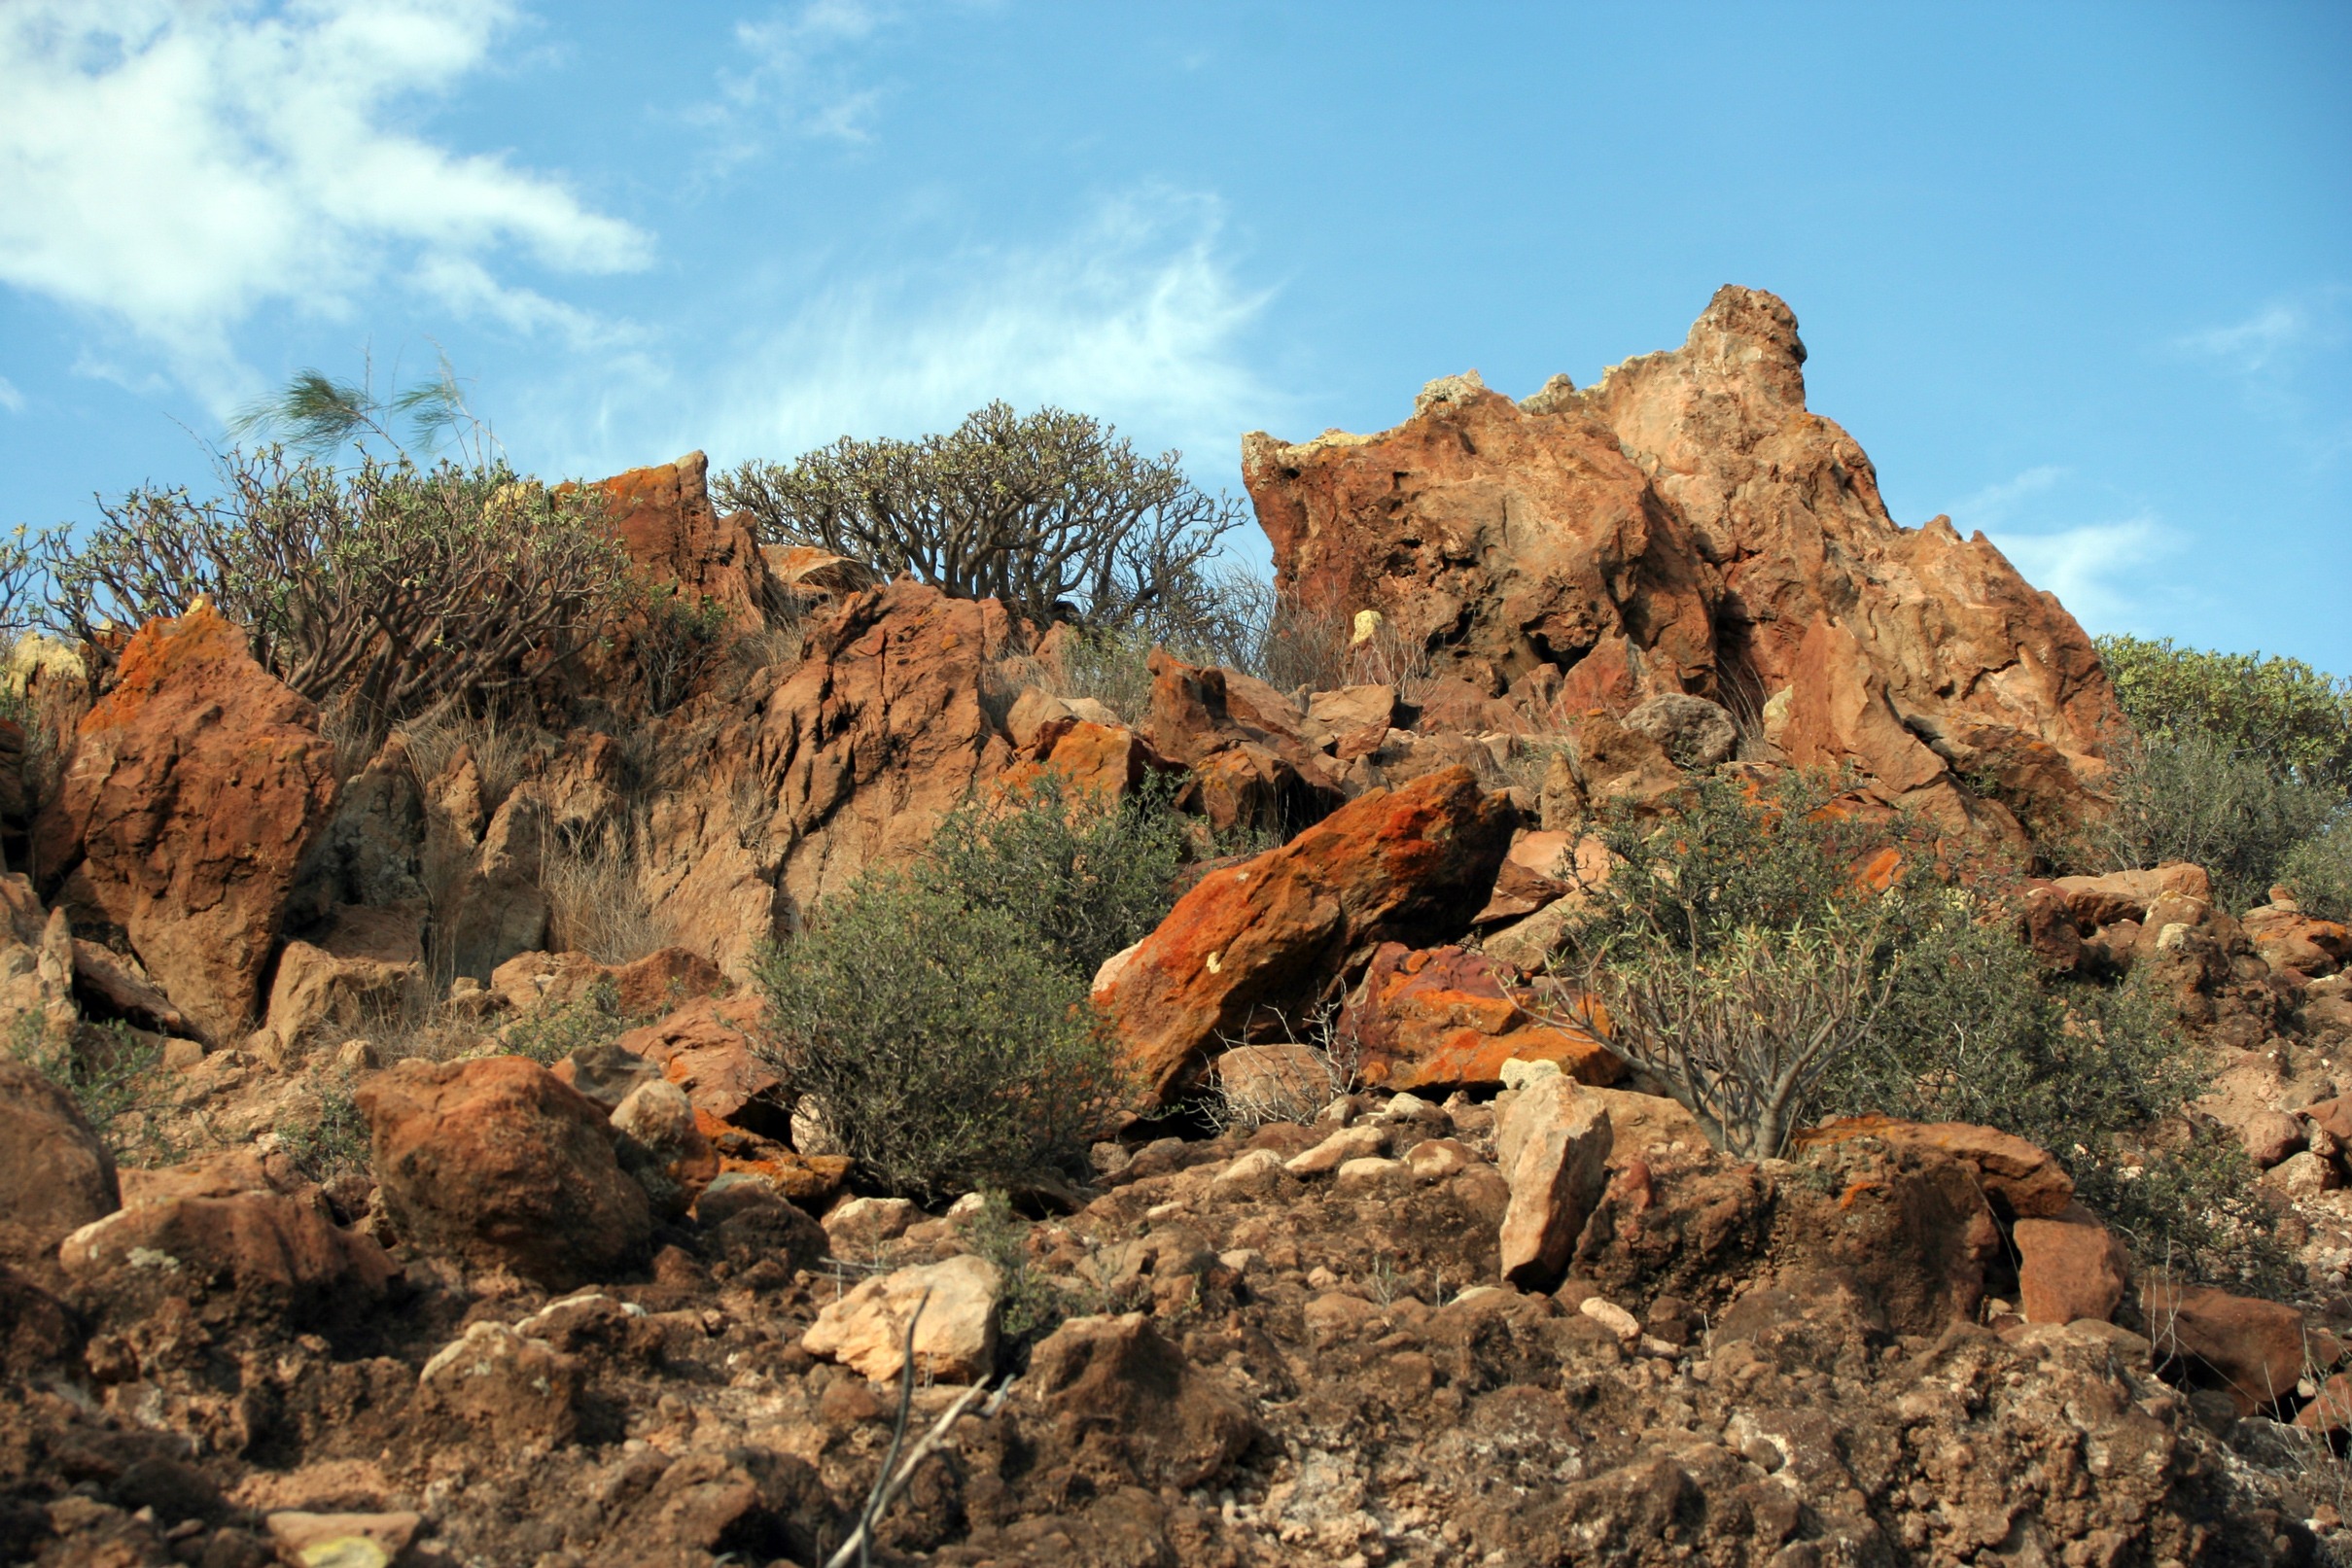
landscape, tree, nature, rock, wilderness, mountain, trail, desert, adventure, valley, formation, dry, autumn, soil, canyon, terrain, material, ridge, stones, geology, plateau, bizarre, tenerife, ecosystem, wadi, landform, bizarre shapes, natural environment, geographical feature, mountainous landforms